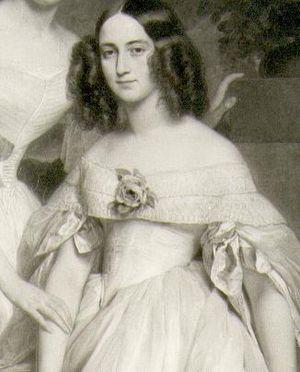
La Bâtie d'Urfé est un château du Forez, situé à Saint-Étienne-le-Molard, dans la Loire, en Auvergne-Rhône-Alpes.